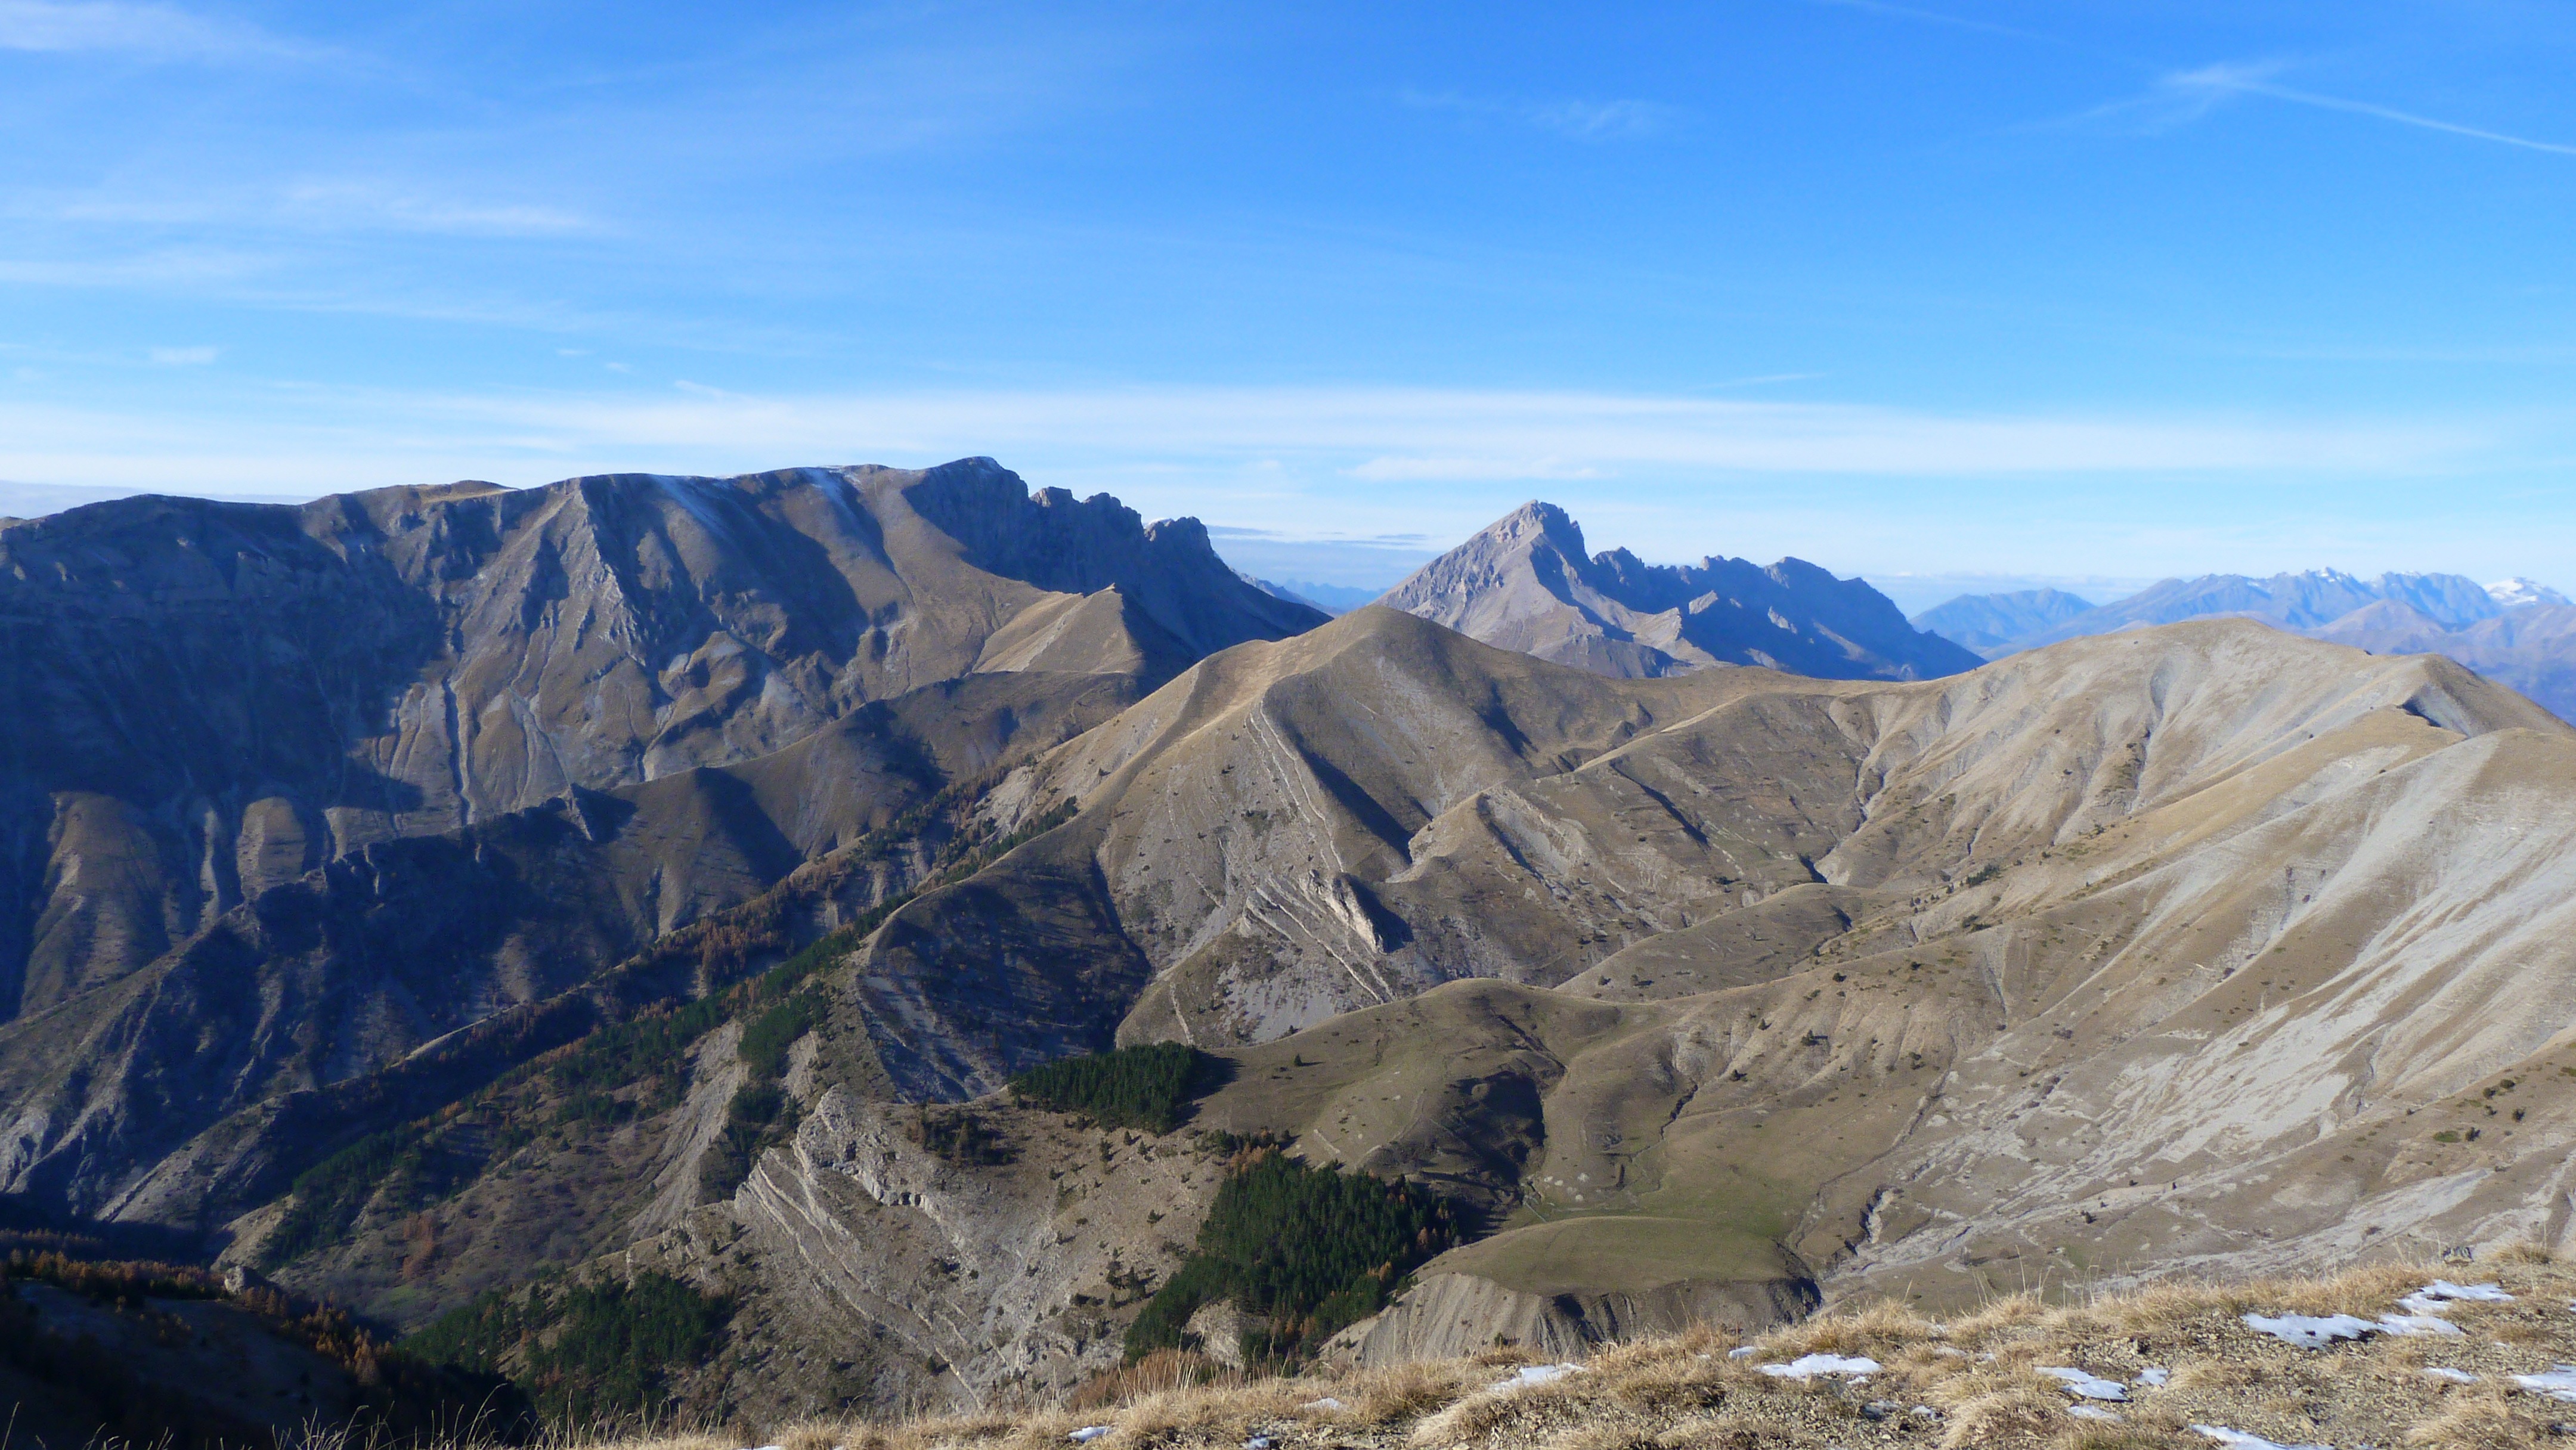
landscape, nature, wilderness, walking, mountain, adventure, valley, mountain range, panorama, national park, ridge, summit, geology, alps, backpacking, badlands, plateau, fell, cirque, wadi, landform, mountain pass, hautes alpes, geographical feature, mountainous landforms, the d voluy massif